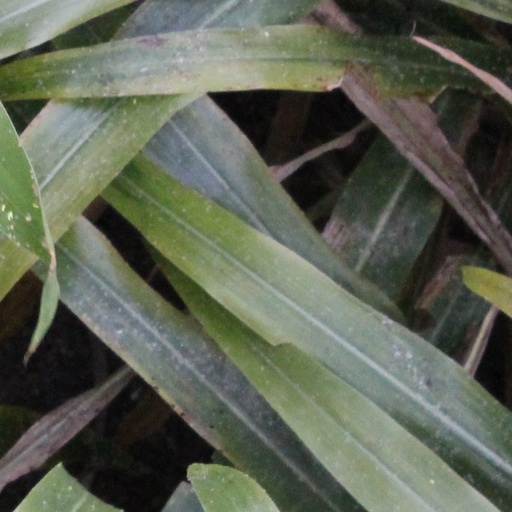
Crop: sorghum